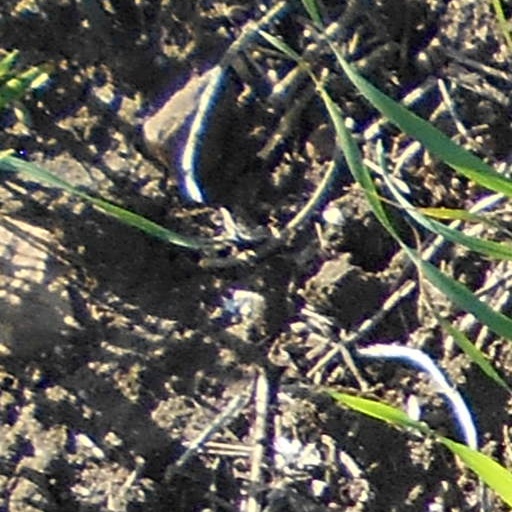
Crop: wheat